Atlético Chalaco

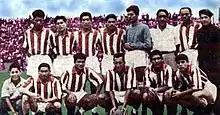
The 1947 Primera División champion

In 1947, after a great campaign and under the presidency of Mario Chiabra, the Atlético Chalaco, be consecrated again National Champion, they participated in said championship under the direction of the coach "Patuto" Arana the following players: Humberto Becerra, Eliseo Moral, Rene Rosasco, Juan Lecca, Félix Mina, "Perejil" Reynaldo Luna, Ernesto "Chicha" Morales, Guillermo Aguilar, Luis Rodriguez, Domingo Raffo (captain), Carlos Torres, Juan "Cartucho" Castillo. Also they participated Juan Alcazar, Francisco Viacava, Julio Navarrete, Armando Agurto, Bejar and Leon.